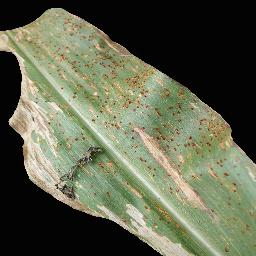
Label: Corn___Common_rust